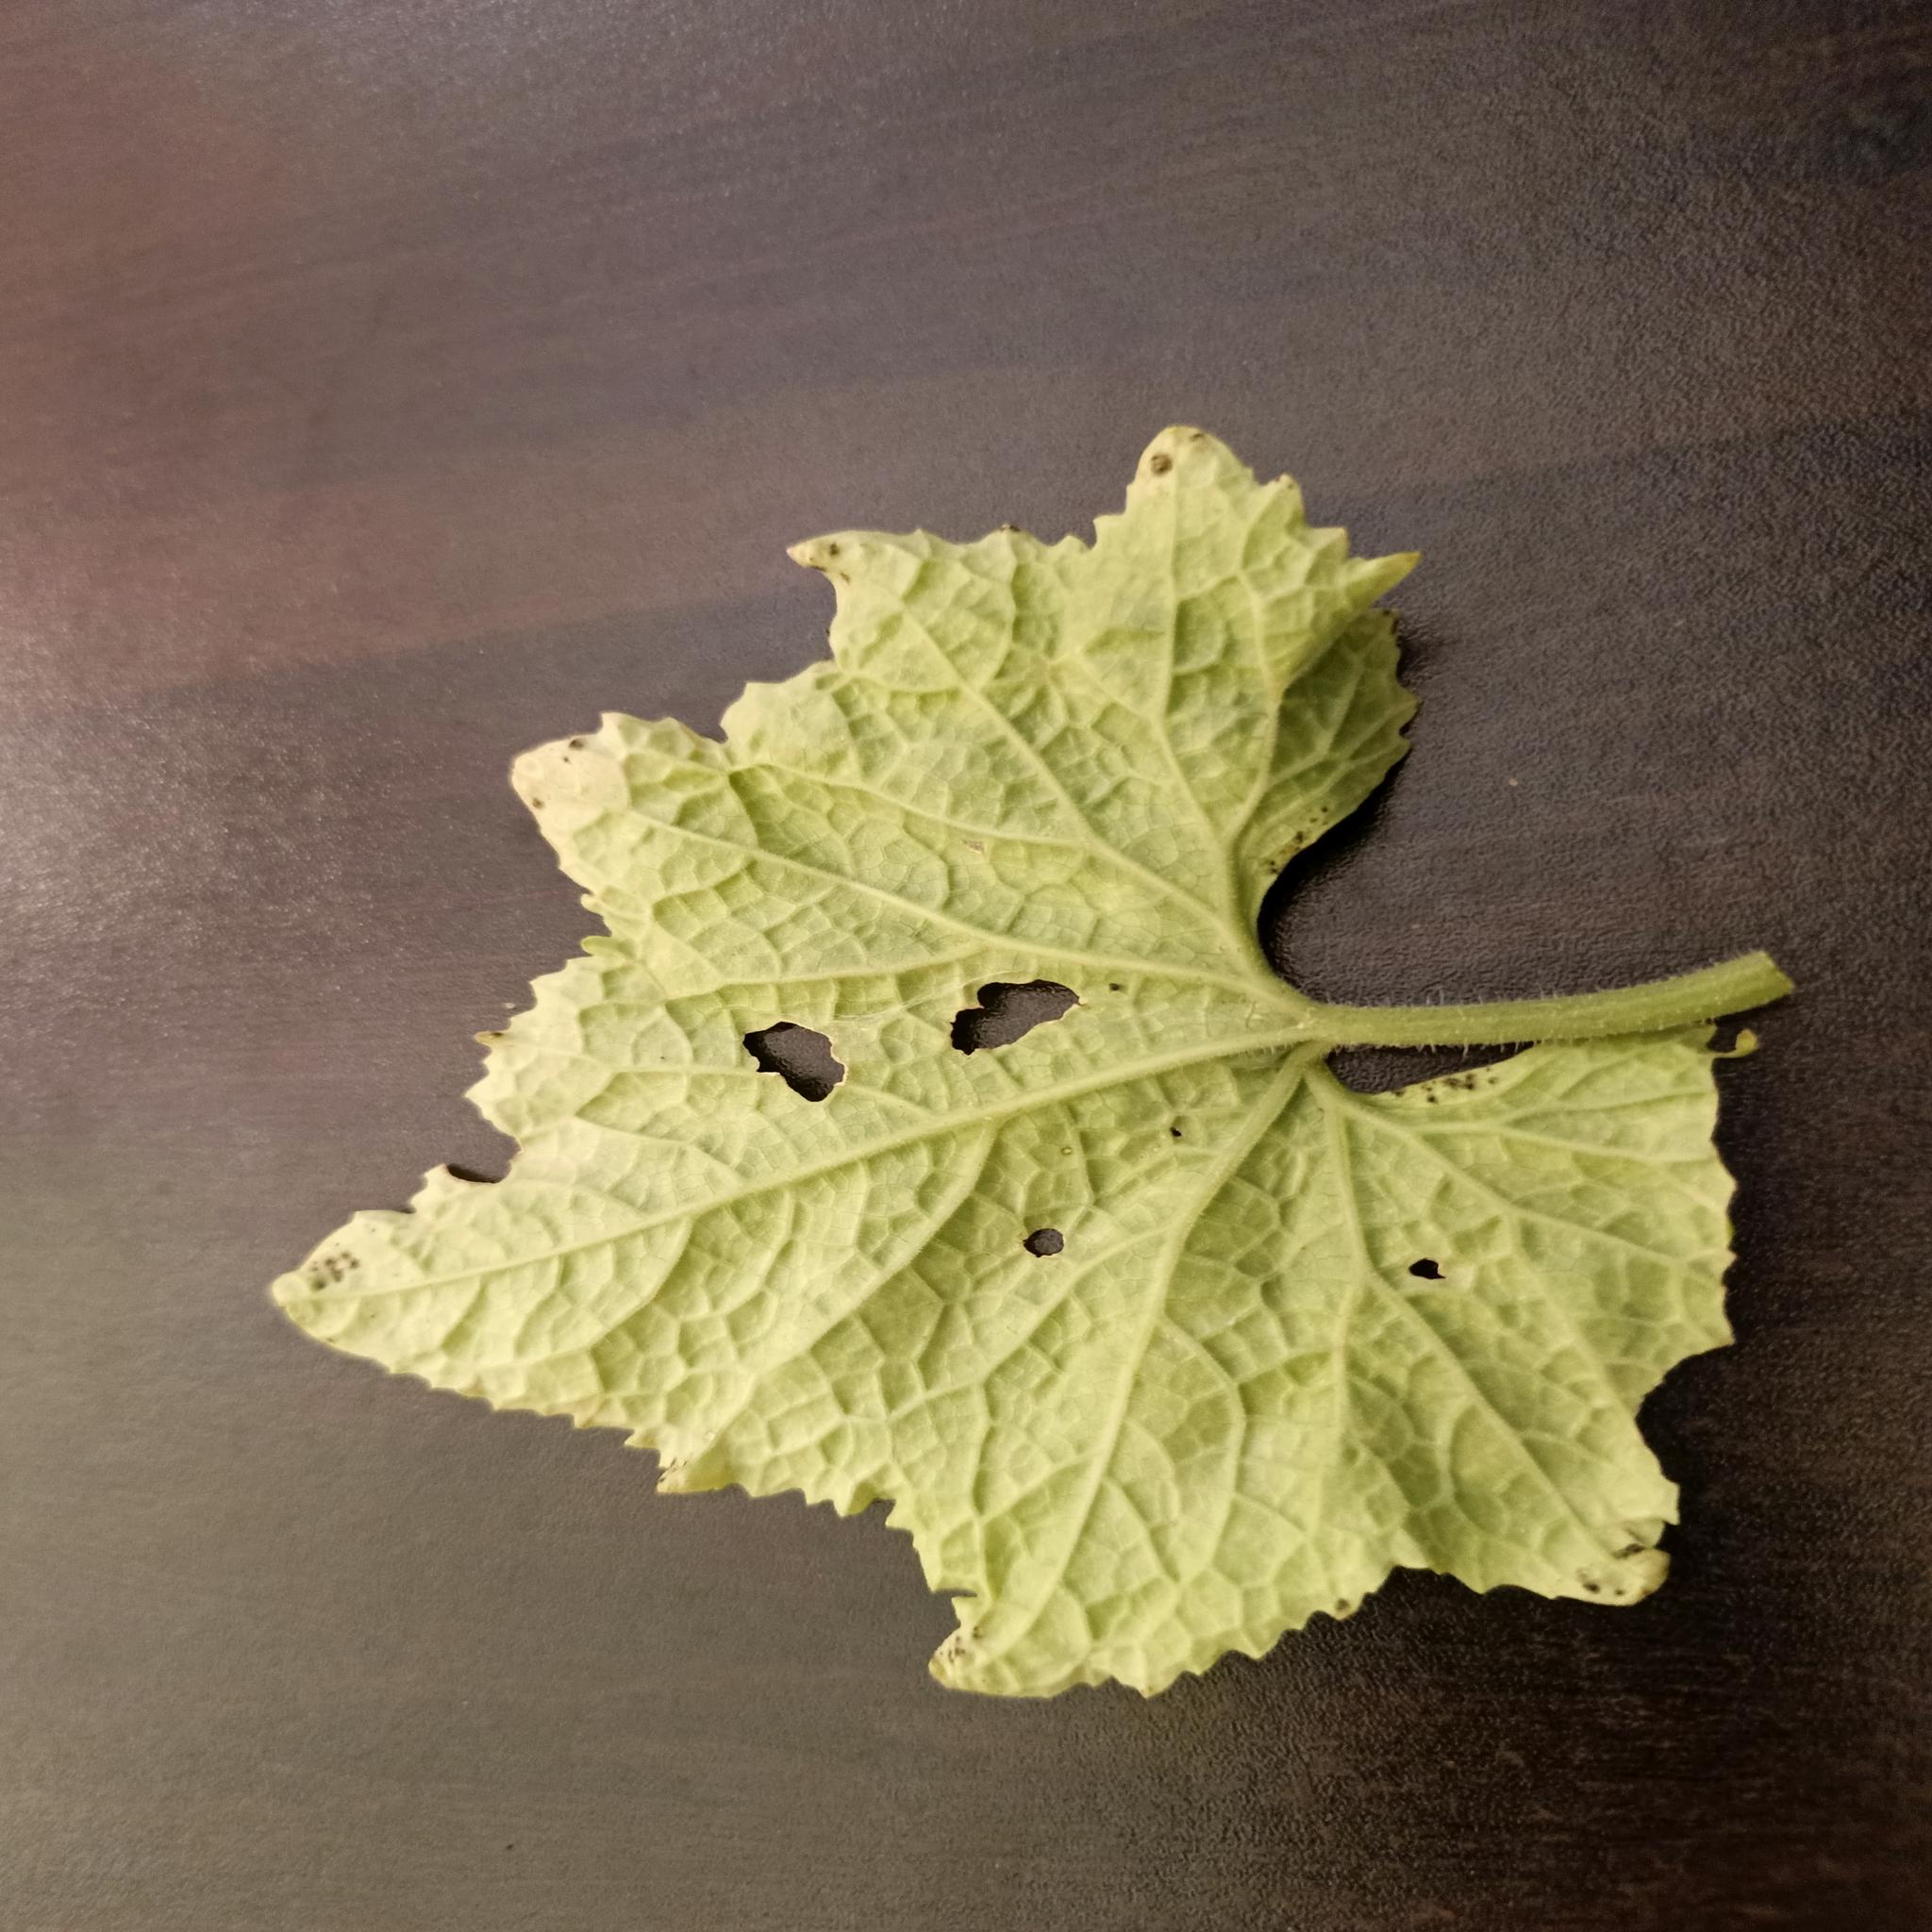
Label: Downy mildew